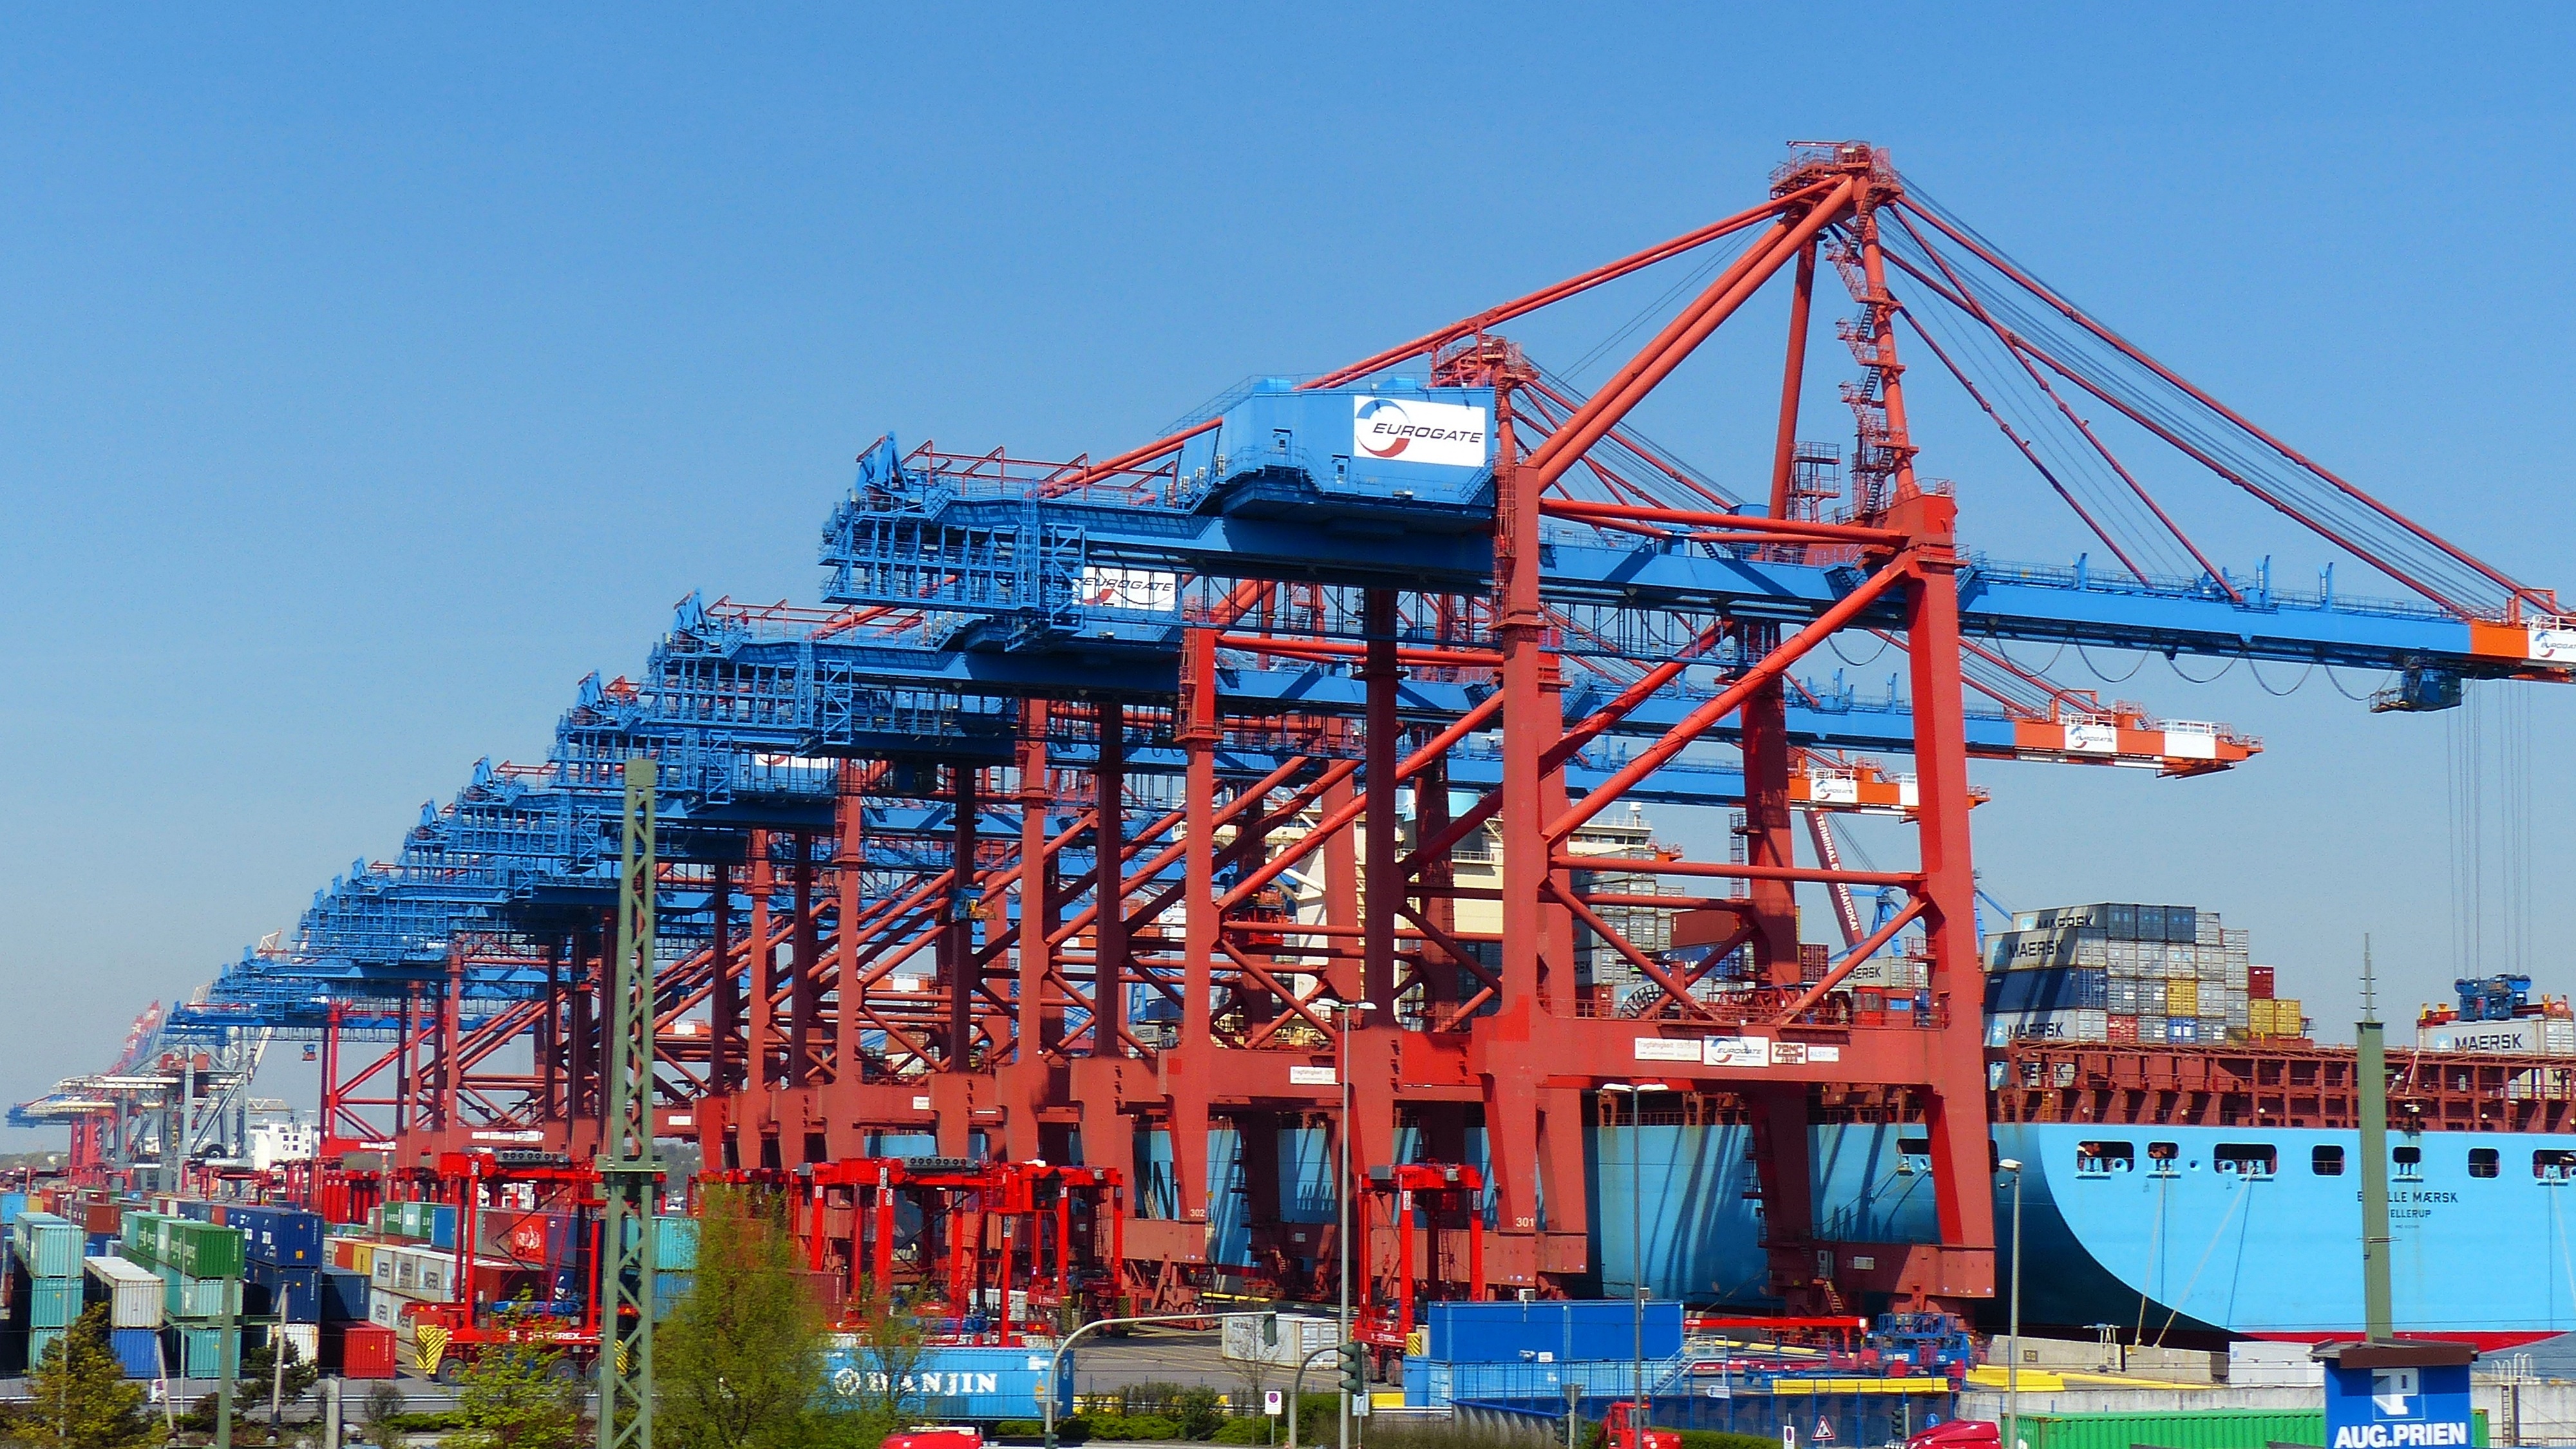
water, ship, vehicle, amusement park, port, container, terminal, cargo, crane, freighter, shipping, hamburg port, container ship, loading crane, container handling, freight transport, construction equipment, container gantry crane, container platform, envelope square, floating production storage and offloading, crane vessel floating